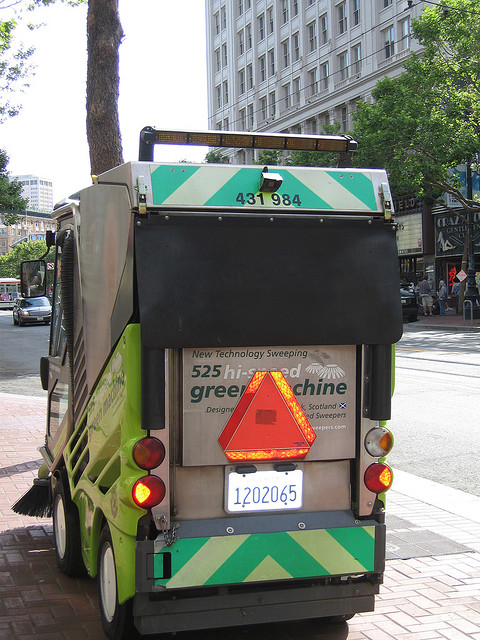
A small green trash truck driving down a street.